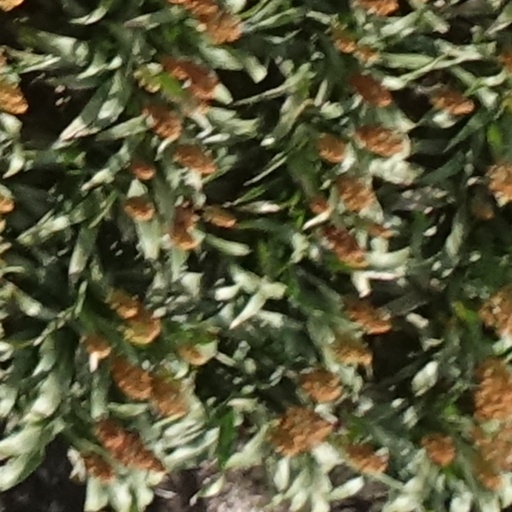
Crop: sorghum